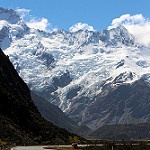
Scene: Outdoor